Piri Mehmed Pasha Mosque

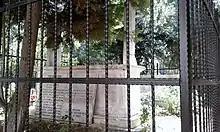
Sarcophagus of Grand vizier Piri Mehmed Pasha in the graveyard of the mosque.

The graveyard of the mosque complex is walled and located at the qibla side of the mosque. It initially occupied a wide area in the courtyard, but was reduced in a relative smaller place of area during the restoration works by the Directorate General of Foundations. The marble sarcophagus of Piri Mehmed Pasha is situated in the northeast corner of the graveyard. The sarcophagus of his son Muhyiddin Mehmed Râşid Efendi is next to his grave.